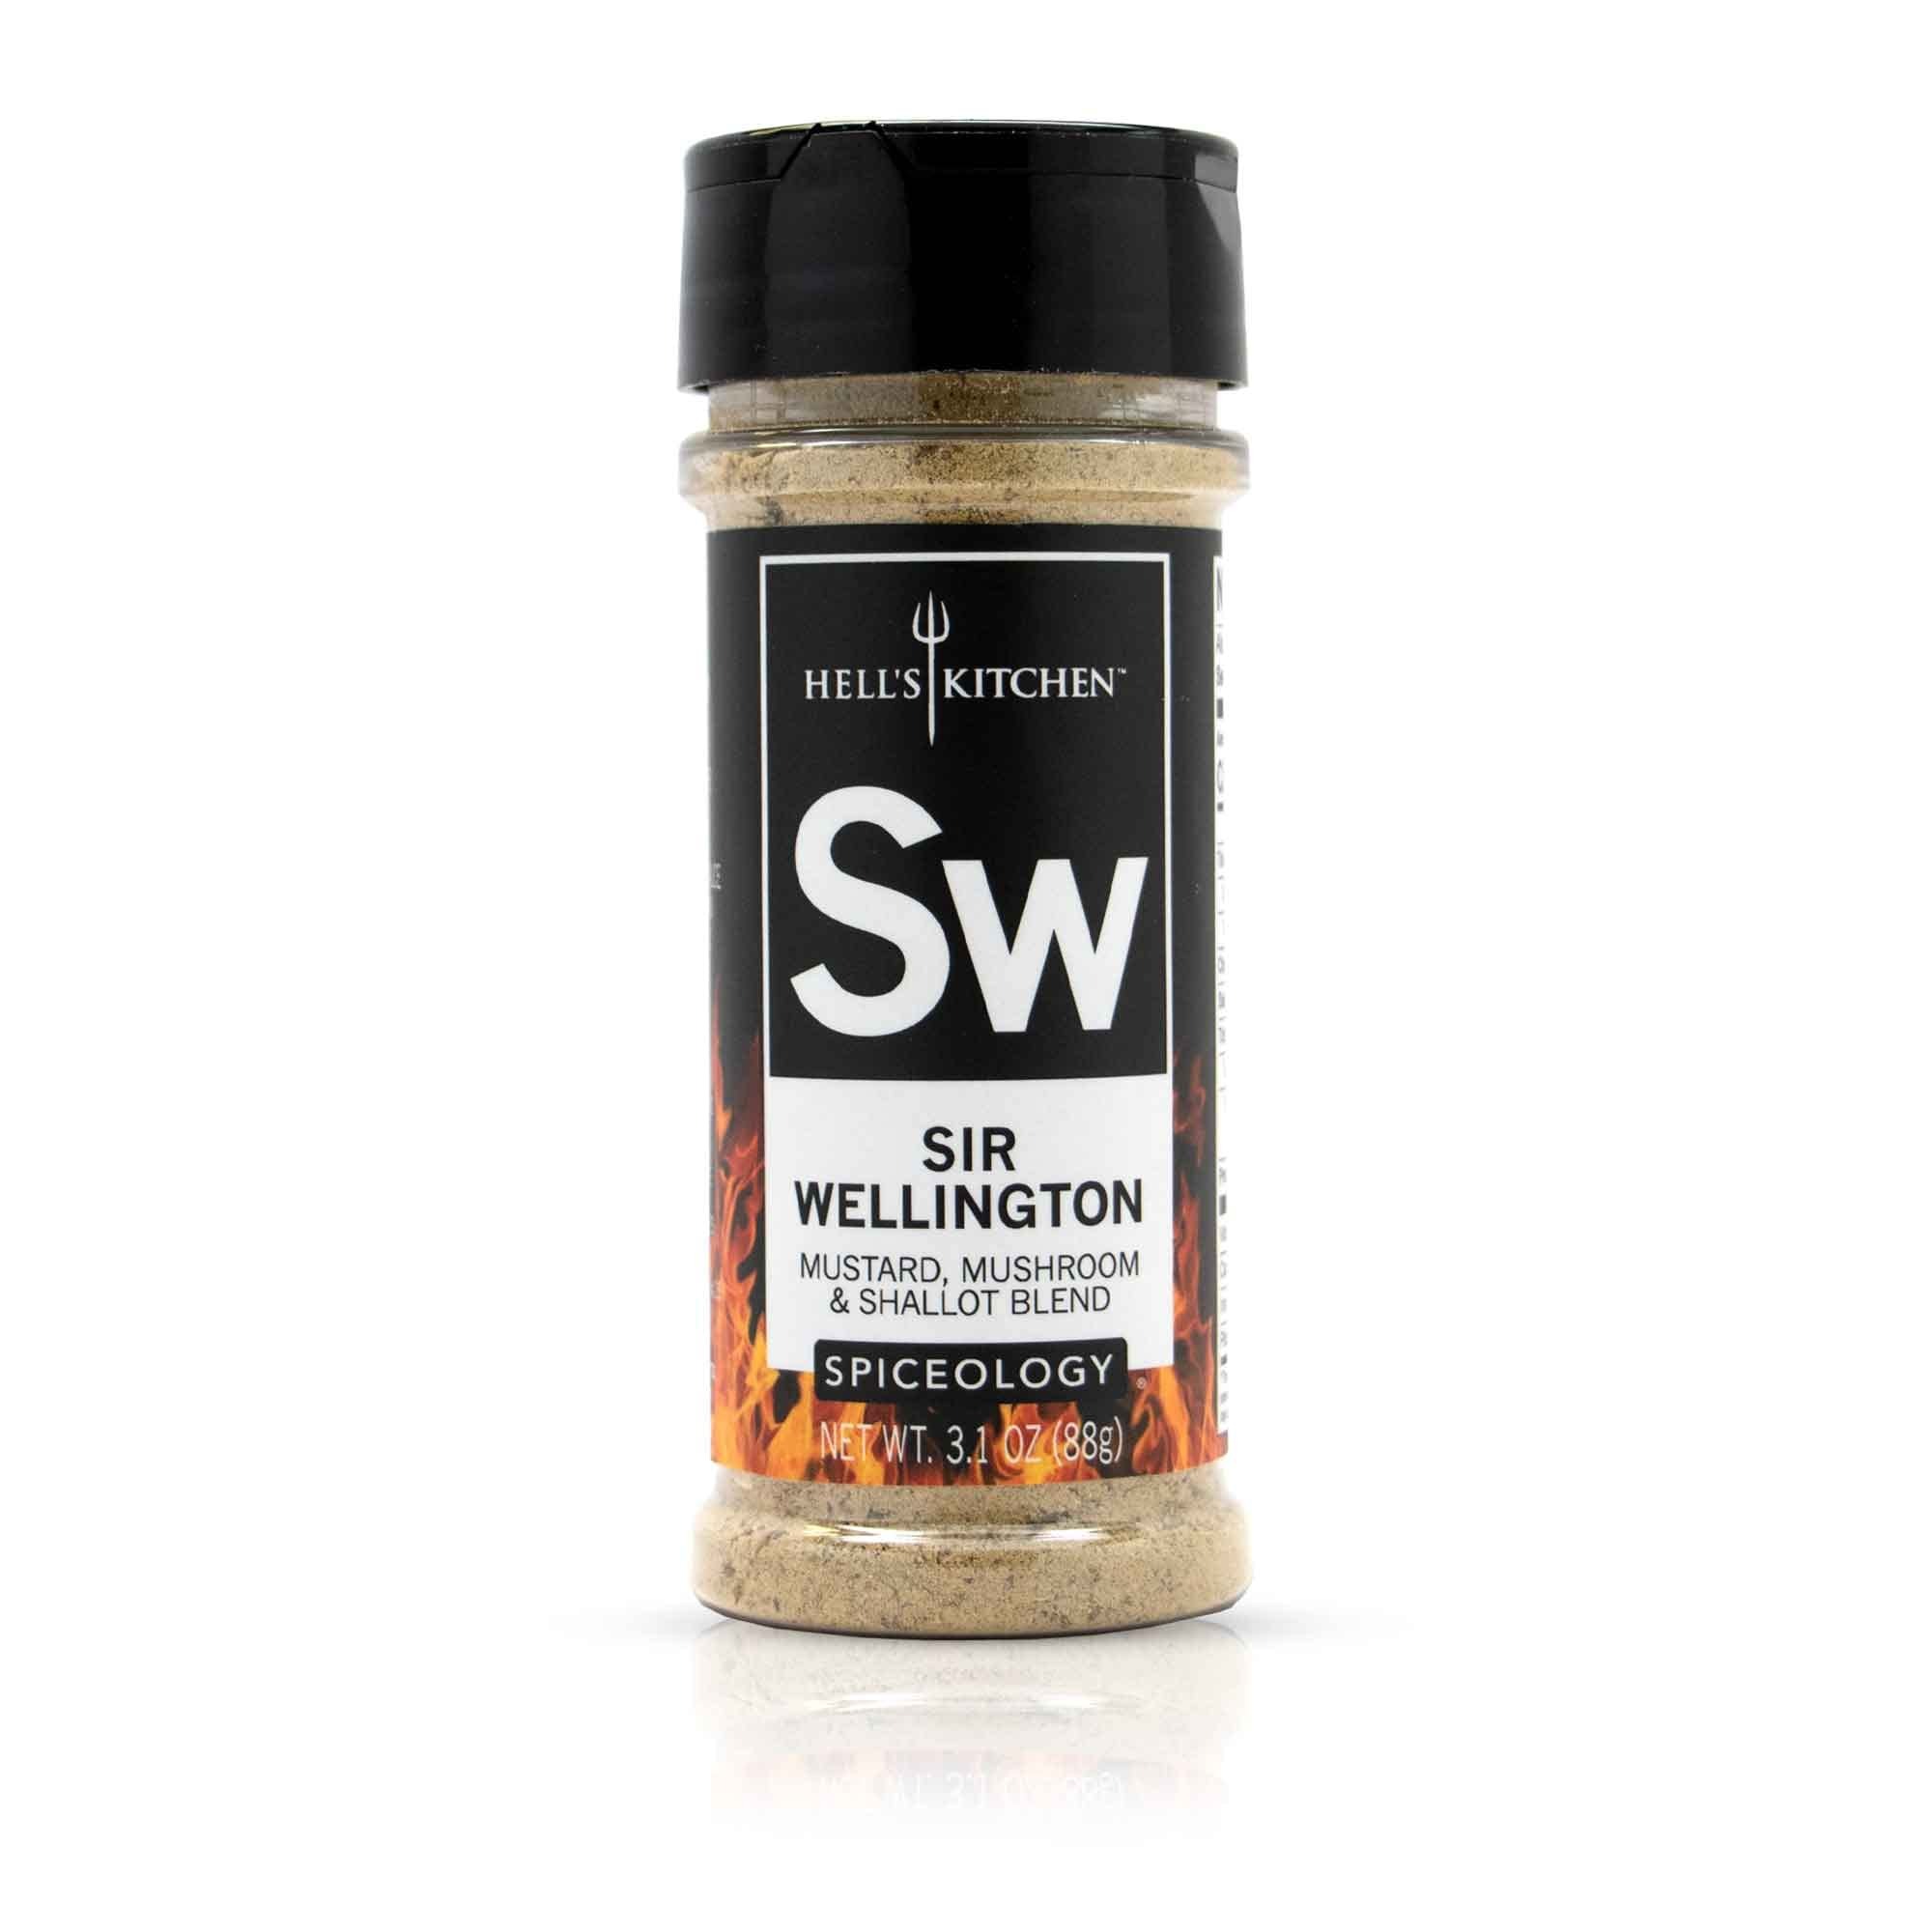
Item Name: Spiceology & Hell's Kitchen - Sir Wellington - Mustard, Mushroom and Shallot Spice Blend - Savory Meat Seasoning - 3.2 oz
Bullet Point 1: INSPIRED BY HELL'S KITCHEN - Based on Hell’s Kitchen’s most famous dish, Beef Wellington, this blend packs mustard, mushroom shallot, horseradish, Worcestershire, rosemary and thyme into one perfectly balanced blend.
Bullet Point 2: TRY IT ON - A blend so good, it goes way beyond Beef Wellington. Try it on beef, chicken, eggs, tofu, brussels sprouts, asparagus, mushrooms, potatoes, and in sauces and gravies.
Bullet Point 3: WANT MORE HELL'S KITCHEN? - Try all 5 flavors in the collection: Where's the Lamb Sauce?!, Vampire Killer, Smashing Salmon, Under the Sea, and Sir Wellington.
Bullet Point 4: CHEF OWNED AND OPERATED - Great flavor comes from chefs, not food scientists. Our blends and flavors are innovative and unique.
Bullet Point 5: WHY CHOOSE SPICEOLOGY? - When it comes to flavor, fresh matters. We grind in small batches and ship direct, delivering the freshest most flavorful spices right to your door.
Product Description: Based on Hell’s Kitchen’s most famous dish, Beef Wellington, this blend packs mustard, mushroom shallot, horseradish, Worcestershire, rosemary and thyme into one perfectly balanced blend. A blend so good, it goes way beyond Beef Wellington. Try it on beef, chicken, eggs, tofu, brussels sprouts, asparagus, mushrooms, potatoes, and in sauces and gravies. How will you experiment with Sir Wellington’s flavor? Ingredients - Spices (including Mustard Seed), Mushroom Powder, Garlic, Dehydrated Shallot, Worcestershire Sauce Powder (Maltodextrin, Worcestershire Sauce (Distilled Vinegar, Molasses, Corn Syrup, Salt, Caramel Color, Garlic Powder, Sugar, Spices, Tamarind, Natural Flavor and Sulfiting Agents), and Silicon Dioxide). Why choose Spiceology? - When it comes to flavor, fresh matters. We grind in small batches and ship direct, delivering the freshest most flavorful spices right to your door. We are chef-owned and operated. Great flavor comes from chefs, not food scientists. Our blends and flavors are innovative and unique.
Value: 3.2
Unit: Ounce

Price: 13.99